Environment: real
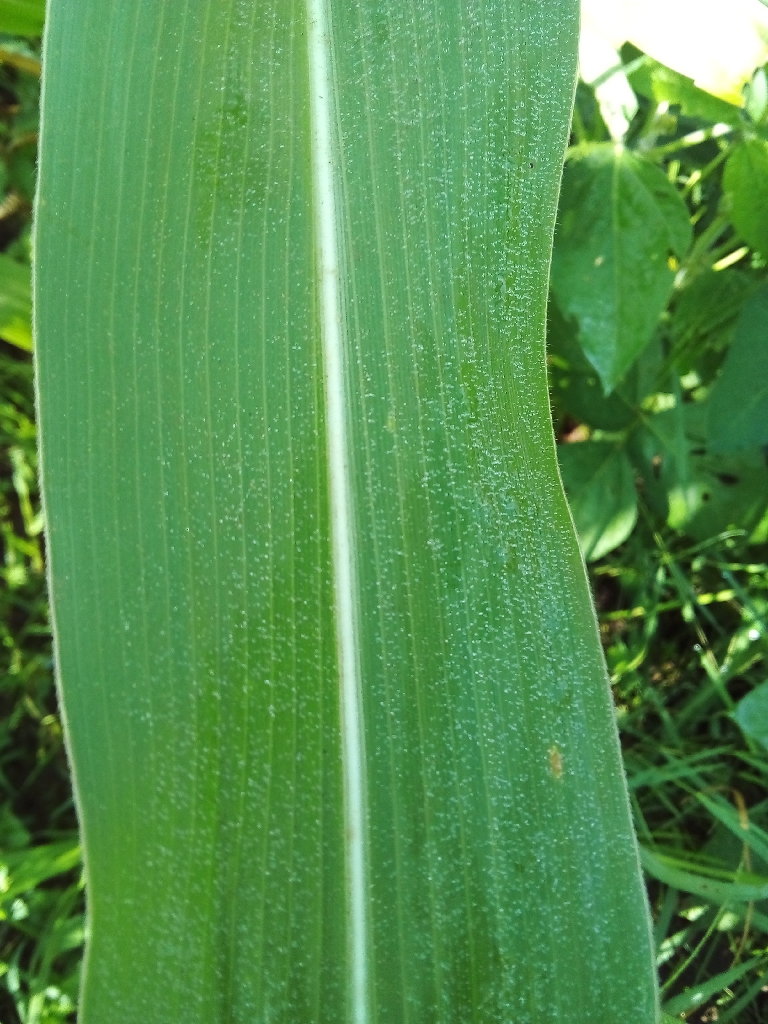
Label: healthy